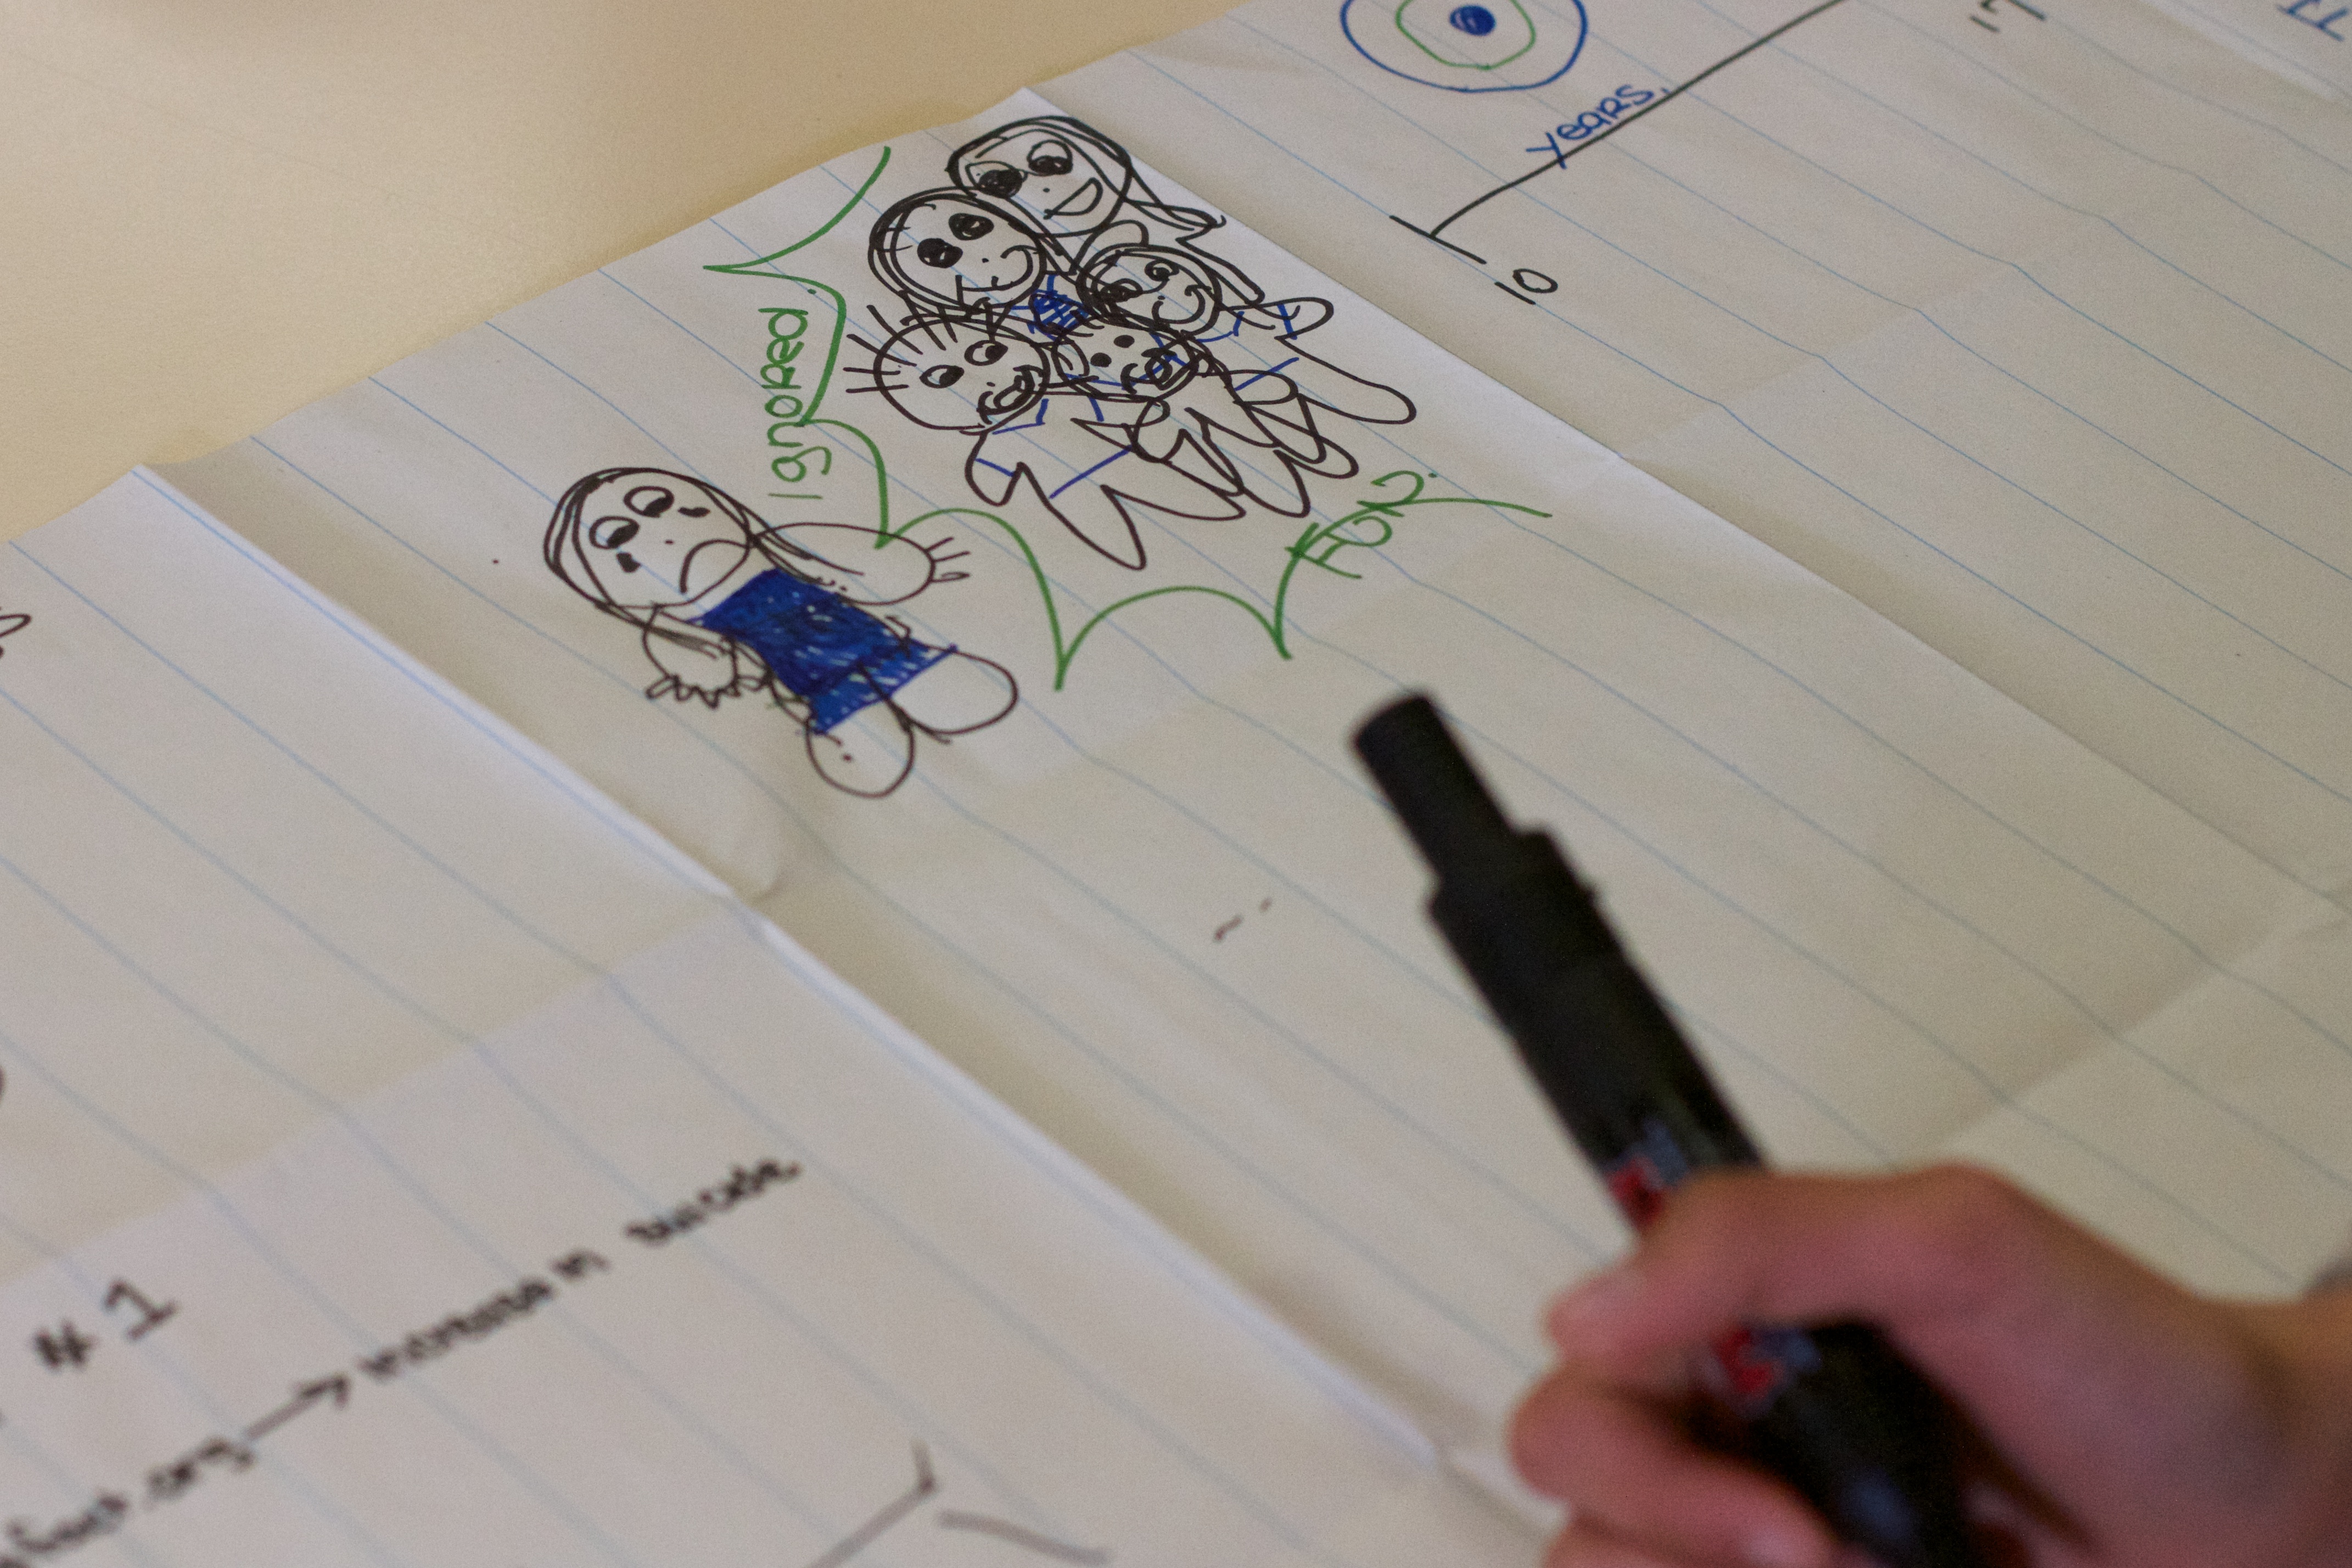
writing, hand, pattern, art, sketch, drawing, design, handwriting, calligraphy, flatclass2013